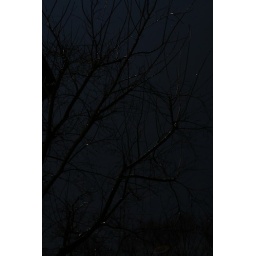
most of the white specks are ice in the trees and not stars.